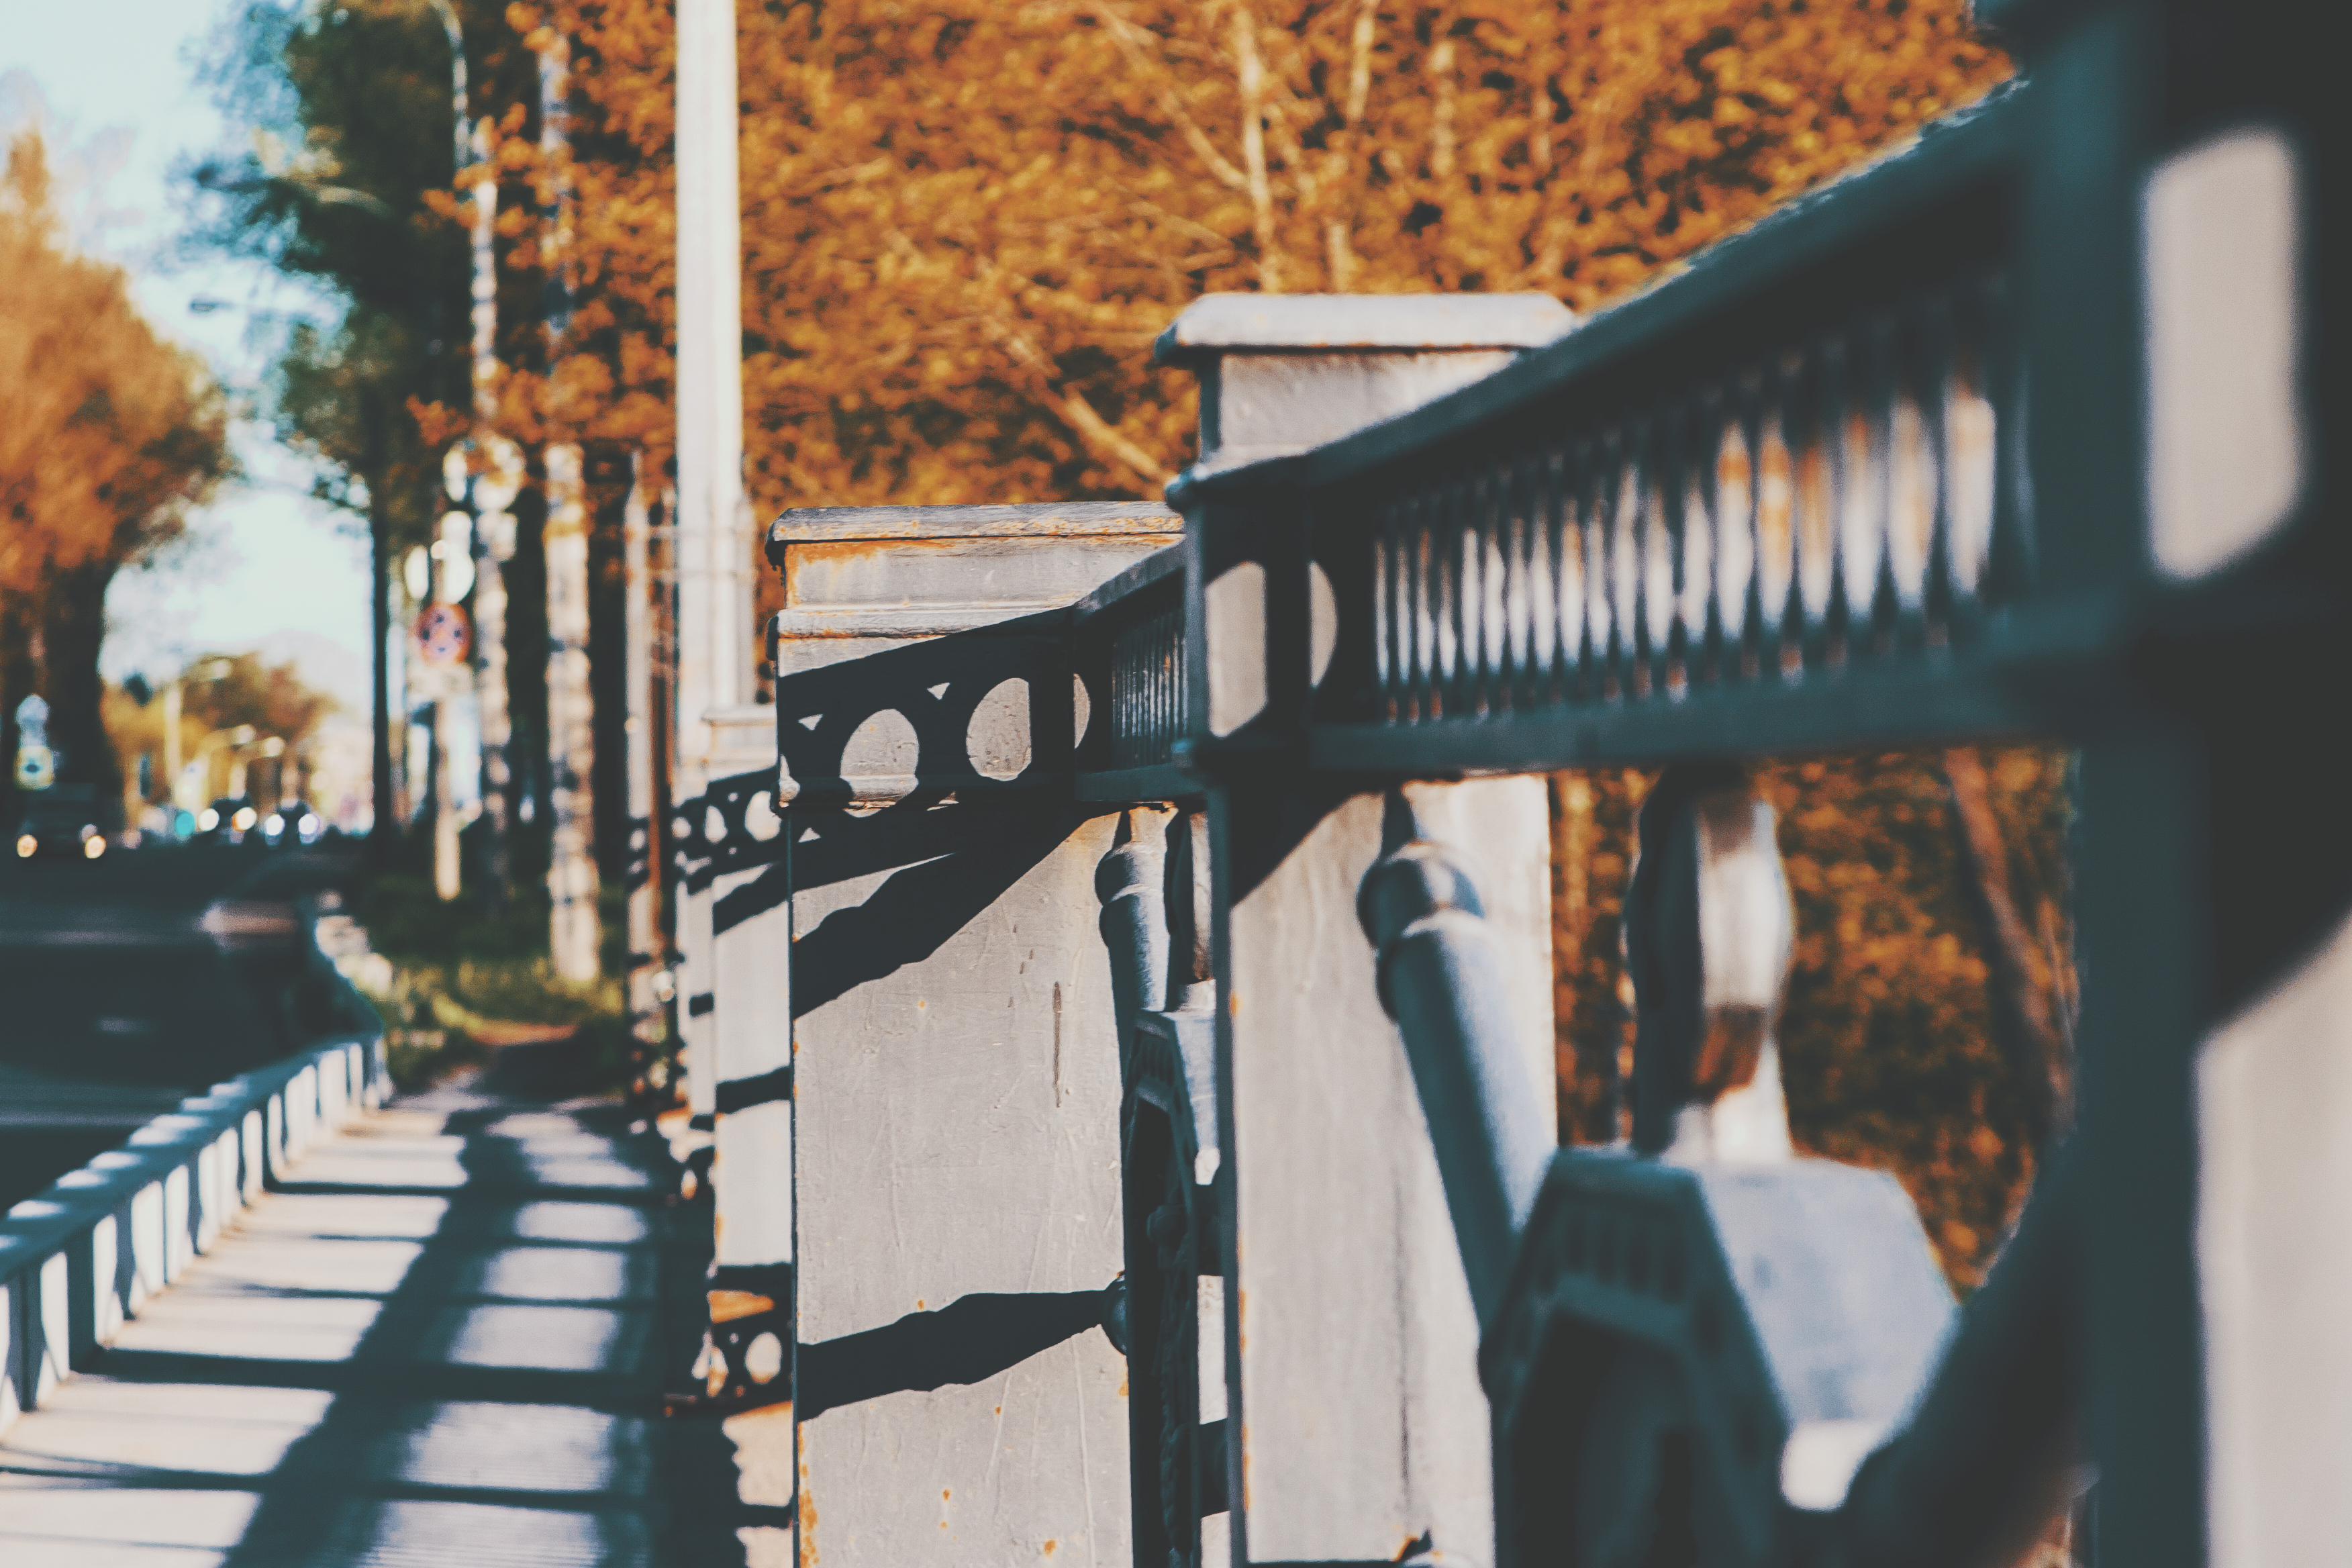
images, daytime, plant, water, wood, leaf, architecture, tree, wall, road surface, woody plant, Tints and shades, fence, shade, twig, grass, beauty, sidewalk, handrail, sky, city, road, metal, winter, reflection, baluster, trunk, street, leisure, guard rail, bridge, shadow, pedestrian, walkway, stairs, freezing, landscape, symmetry, autumn, deciduous, recreation